Madaplathuruth

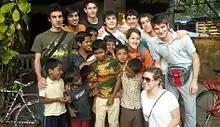
Sponsored Children with their Italian Sponsors in front of their home

They use the funds directly for the child and their immediate community or family for their school fees and other educational needs. All these programs are controlled by the vicar of St George Church Madaplathuruth. They are also sponsoring major operation like Cardiac, Urinal and different types of tumors etc.